Racism against African Americans

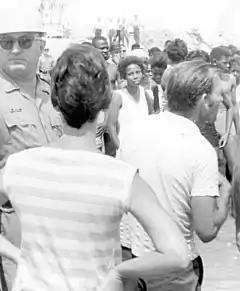
White segregationists (foreground) trying to prevent Black people from swimming at a "White only" beach in St. Augustine, Florida in 1964

In the context of racism in the United States, racism against African Americans dates back to the colonial era, and it continues to be a persistent issue in American society in the 21st century.